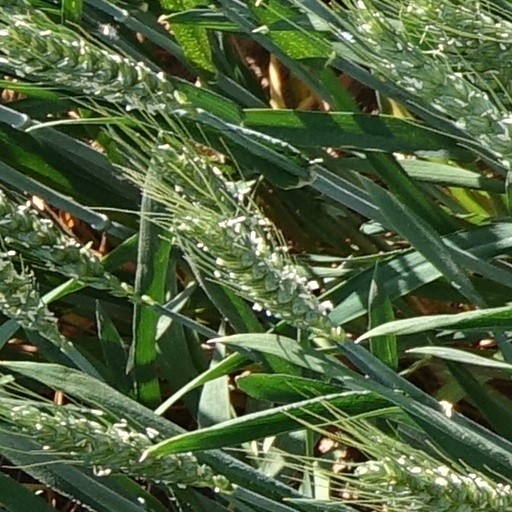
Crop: wheat